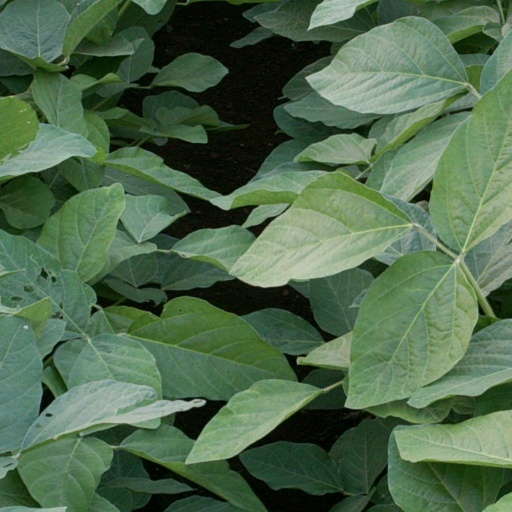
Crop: soybean